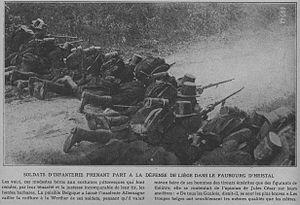
«La Belgique envahie à gardé son sang-froid». Les forces belges à Liège.
L’Armée belge est l'armée nationale de Belgique.